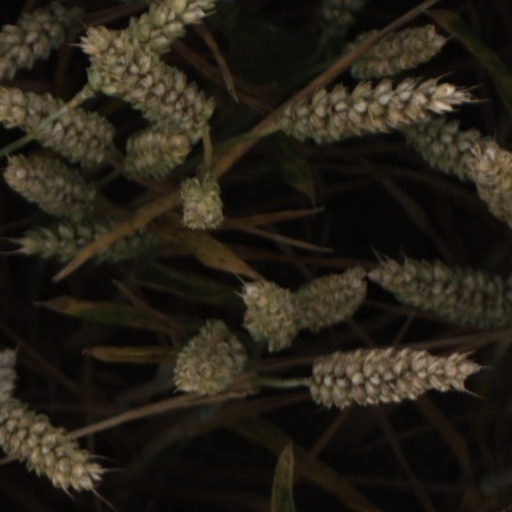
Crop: wheat